Merrie Monarch Festival

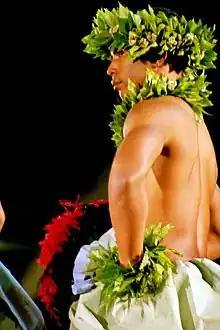
Dancer with ʻulīʻulī, in the men's hula kahiko competition at the 2003 Merrie Monarch Festival

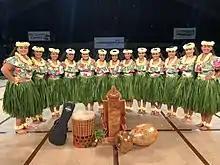
Hula Hālau O Kamuela under the direction of kumu hula Kauʻi Kamanaʻo and Kunewa Mook, overall winners of the 2019 Merrie Monarch Festival

The Merrie Monarch Festival is a week-long cultural festival that takes place annually in Hilo, Hawaii during the week after Easter. It honors King David Kalākaua, who was called the "Merrie Monarch" for his patronage of the arts and is credited with restoring many Hawaiian cultural traditions during his reign, including hula. Many "hālau hula" (schools), including some from the U.S. mainland and some international performers, attend the festival each year to participate in exhibitions and competitions. The festival has received worldwide attention and is considered the most prestigious of all hula contests.